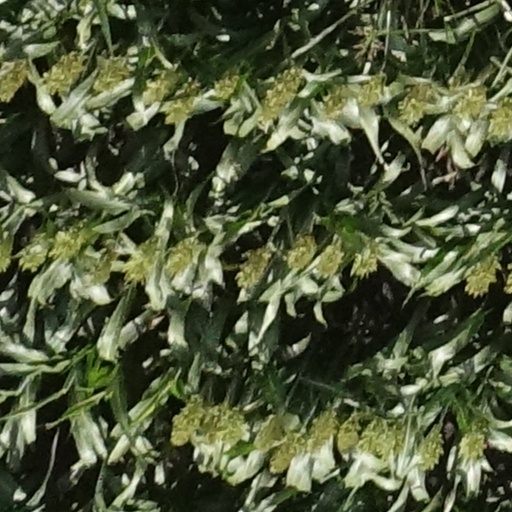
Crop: sorghum